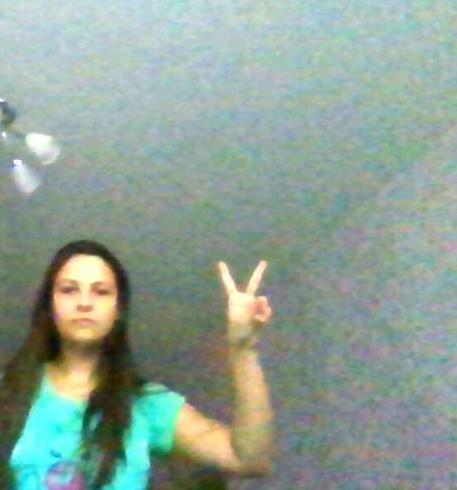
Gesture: peace